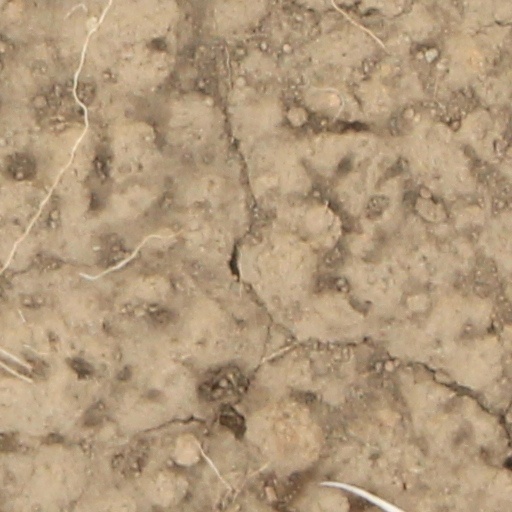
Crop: wheat